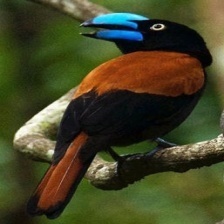
Species: HELMET VANGA
Scientific name: EURYCEROS PREVOSTII